Armed factions in the Syrian civil war

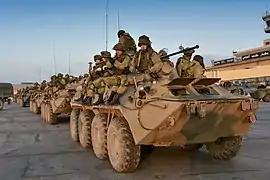
Russian troops in Aleppo in December 2016

Since the civil uprising phase of the Syrian civil war, Iran has provided the Syrian Arab Republic with financial, technical, and military support, including the training and sending of combat troops. Iran and Syria are close strategic allies, as Iran sees the survival of the Assad government as being crucial to its regional interests. Iran's supreme leader, Ali Khamenei, was reported to be vocally in favor of the Baathist government.